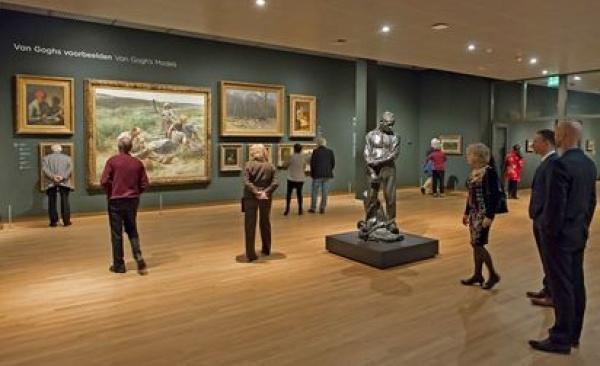
có những bức ảnh được treo ở trên tường của căn phòng trưng bày